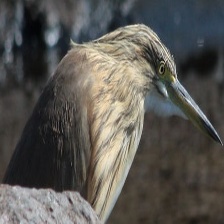
Species: SQUACCO HERON
Scientific name: ARDEOLA RALLOIDES
ImageNet parent category: little_blue_heron